Nyhavn 53

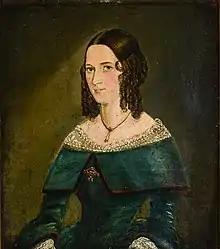
Augusta Nielsen

Selmer's property was home to two households at the 1834 census. Carl Frederik and Marie Lovise Selmer resided on the first floor with their 15-year-old son Axel Selmer, two male servants and one maid. Georg Ulrick Mathøe, a skipper, resided on the ground floor with his wife Karen Kirstine Mathøe, their four children (aged 13 to 27), one maid, merchant ("grosserer") Hans Wilder and Wilder's two children (aged 18 and 22).